Razzles

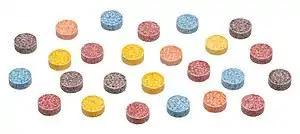
Jellino Gum

Razzles are a candy that once chewed, mix to transform into chewing gum.